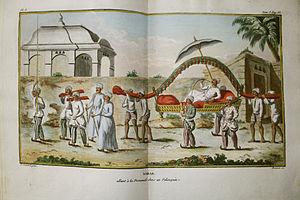
Nabab allant en promenade
Pierre Sonnerat est un dessinateur, un naturaliste et un explorateur français, né le 18 août 1748 à Lyon et mort le 31 mars 1814 à Paris. Il est surtout connu pour ses deux récits de voyage en Asie, superbement illustrés de gravures de sa main. Son second ouvrage qui connut un immense succès, contribua à mieux faire connaître la civilisation indienne. Il est célèbre parmi les naturalistes, pour avoir donné les premières descriptions et illustrations savantes de quelques mammifères et de nombreux oiseaux et plantes d'Asie tropicale. C'était aussi un homme des Lumières, opposé à l'esclavage et désireux de diffuser les connaissances utiles au progrès matériel.